James Whale

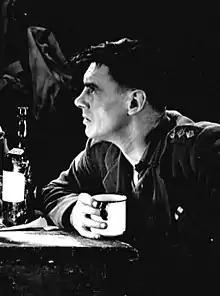
Colin Clive in Whale's 1929 stage production of "Journey's End"

With the success of "Journey's End" at home, Broadway producer Gilbert Miller acquired the rights to mount a New York production with an all-British cast headed by Colin Keith-Johnston as Stanhope and Derek Williams as Raleigh. Whale also directed this version, which premiered at Henry Miller's Theatre on 22 March 1929. The play ran for over a year and cemented its reputation as the greatest play about World War I.